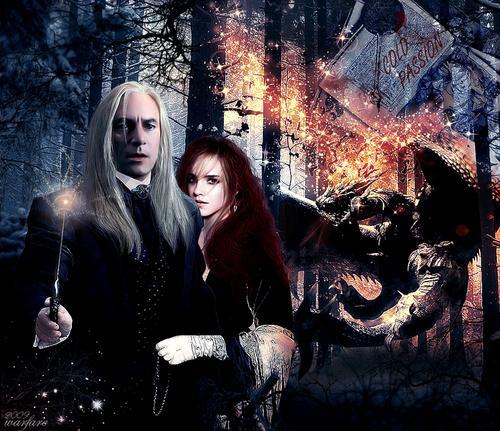
film character with other persons wallpaper possibly containing a fire titled person